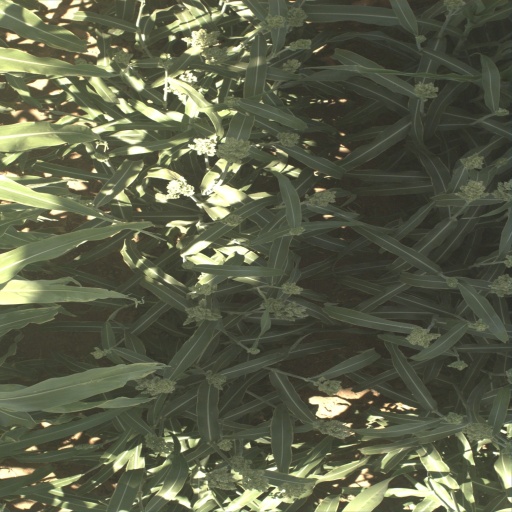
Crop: sorghum